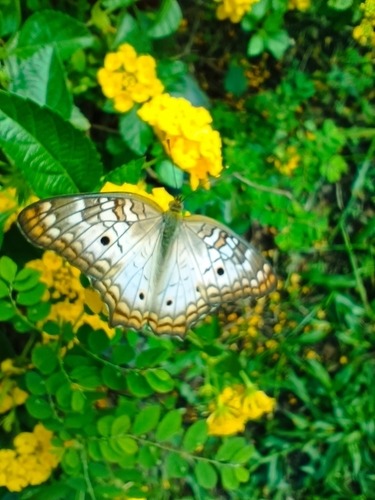
Scientific name: Anartia jatrophae
Common name: White peacock
Family: Nymphalidae
Order: Lepidoptera
Pollinator type: Primary pollinator
Habitat: Gardens, parks, and open areas
Geographic range: Southern United States to Argentina
Conservation status: Least Concern